Ferdinand Lassalle (film)

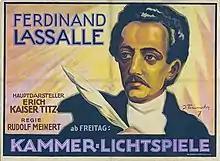

Ferdinand Lassalle is a 1918 German silent historical film directed by Rudolf Meinert. It portrays the life of Ferdinand Lassalle.